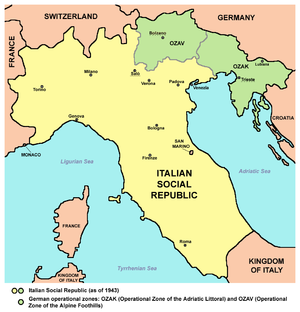
La République sociale italienne ou RSI, également appelée république de Salò, est un État fantoche fasciste établi par Benito Mussolini en Italie du Centre et du Nord, dans les zones contrôlées par la Wehrmacht, du 23 septembre 1943 jusqu'en avril 1945. Avant l'adoption le 25 novembre 1943 du nom officiel de l'État fasciste restauré, les noms État républicain d'Italie et État national républicain étaient indifféremment utilisés. La RSI fut la seconde incarnation de l'État fasciste en Italie.